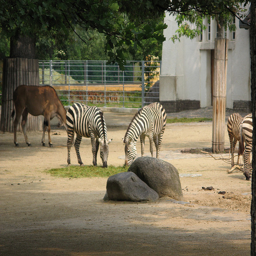
A group of zebra standing next to each other in a field.
some zebras standing together and eating some grass
A bunch of zebras surrounded by dirt and rocks.
Wildlife grazing in open area of zoo area.
Zebra walk around a sandy fenced area near a building.